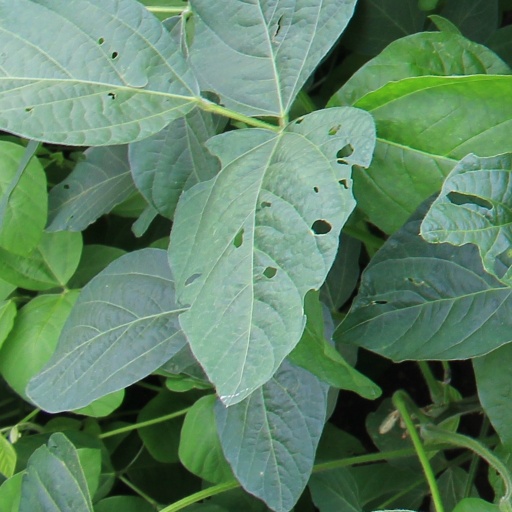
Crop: soybean